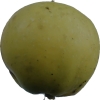
Label: Apple 13